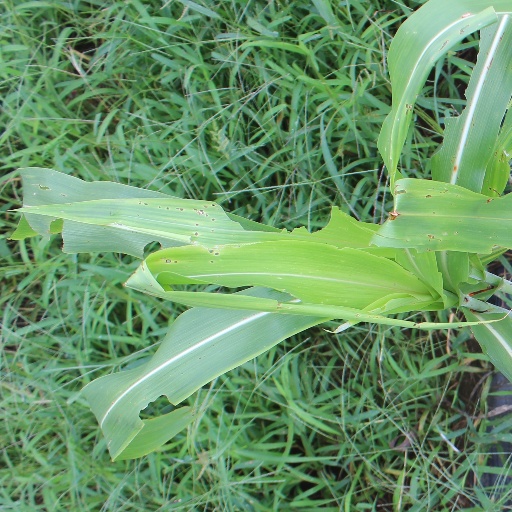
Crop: sorghum